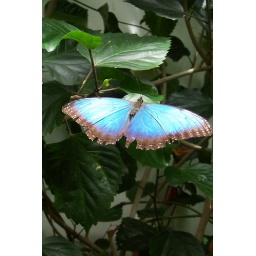
Butterfly in the butterfly house at the Seattle Science Center.